Mike Munchak

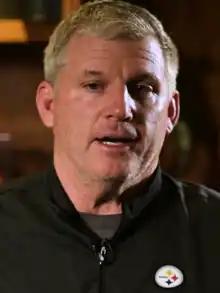
Munchak in 2019

Michael Anthony Munchak (born March 5, 1960) is an American former professional football player and coach. After playing college football for the Penn State Nittany Lions, Munchak played as a guard for the Houston Oilers of the National Football League (NFL), from 1982 until 1993 and was a nine time selection to the Pro Bowl. He was inducted into the Pro Football Hall of Fame in 2001.